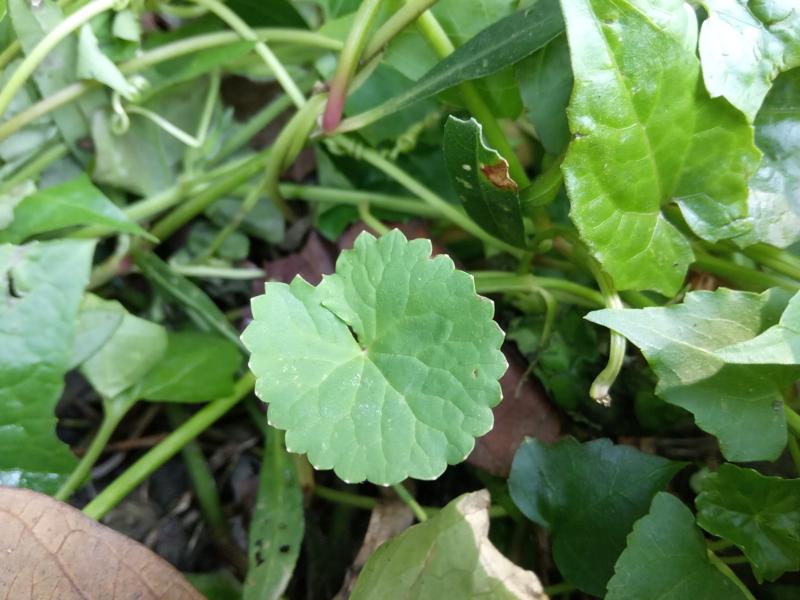
Weed species: Centella asiatica